Basilica of San Magno, Legnano

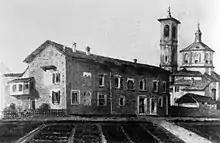
In the foreground the ancient Palazzo Leone da Perego, founded in the Middle Ages, in a watercolor by Giuseppe Pirovano. In the background, the Basilica of San Magno is recognized

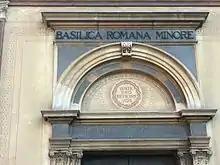
The tympanum of the main entrance door of the Basilica of San Magno. On the left, you can see a glimpse of the graffito decorations that characterize the entire facade

On 20 August 1611, two bells that had been consecrated by Cardinal Federico Borromeo on 2 July 1610, were added to the bell tower. One of these bells was cast with a fragment of a bell associated to a miracle performed by Saint Theodore acquired by the basilica's canon from the bishop of Sion, Switzerland, as recorded in the parish register.